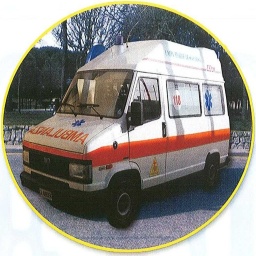
Label: ambulance